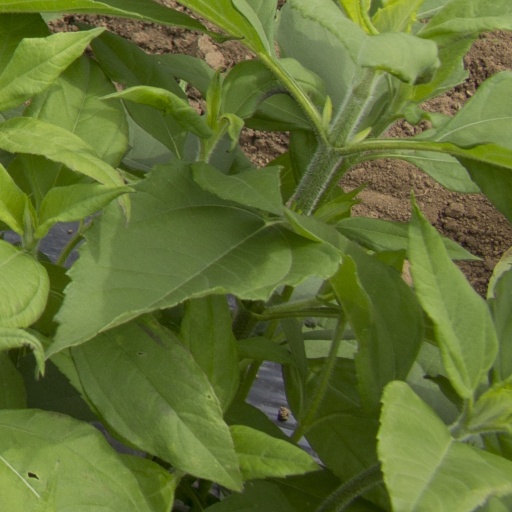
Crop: Jerusalem artichoke